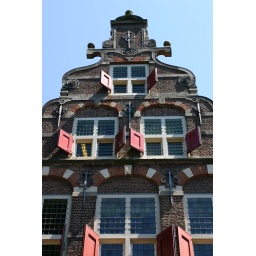
The public library in Gouda. The building started out as an orphanage